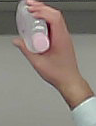
Product: johnson_baby